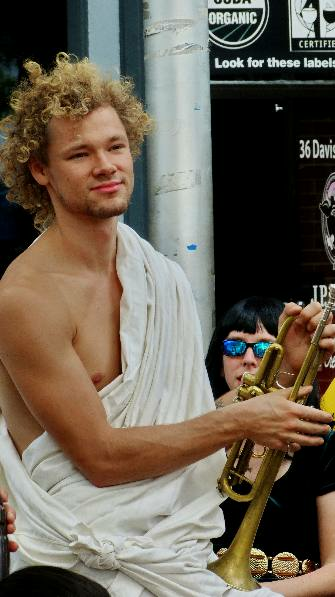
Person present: Yes